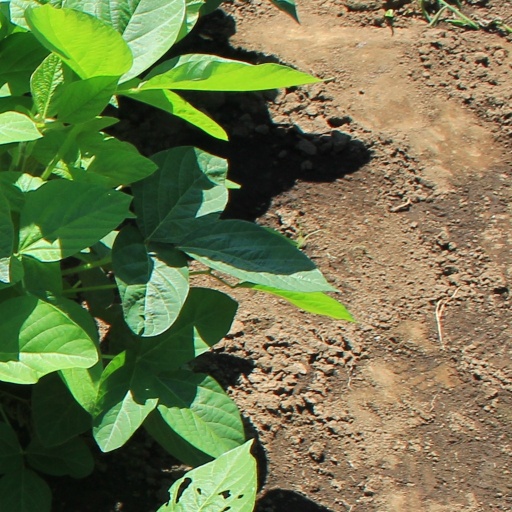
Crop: soybean